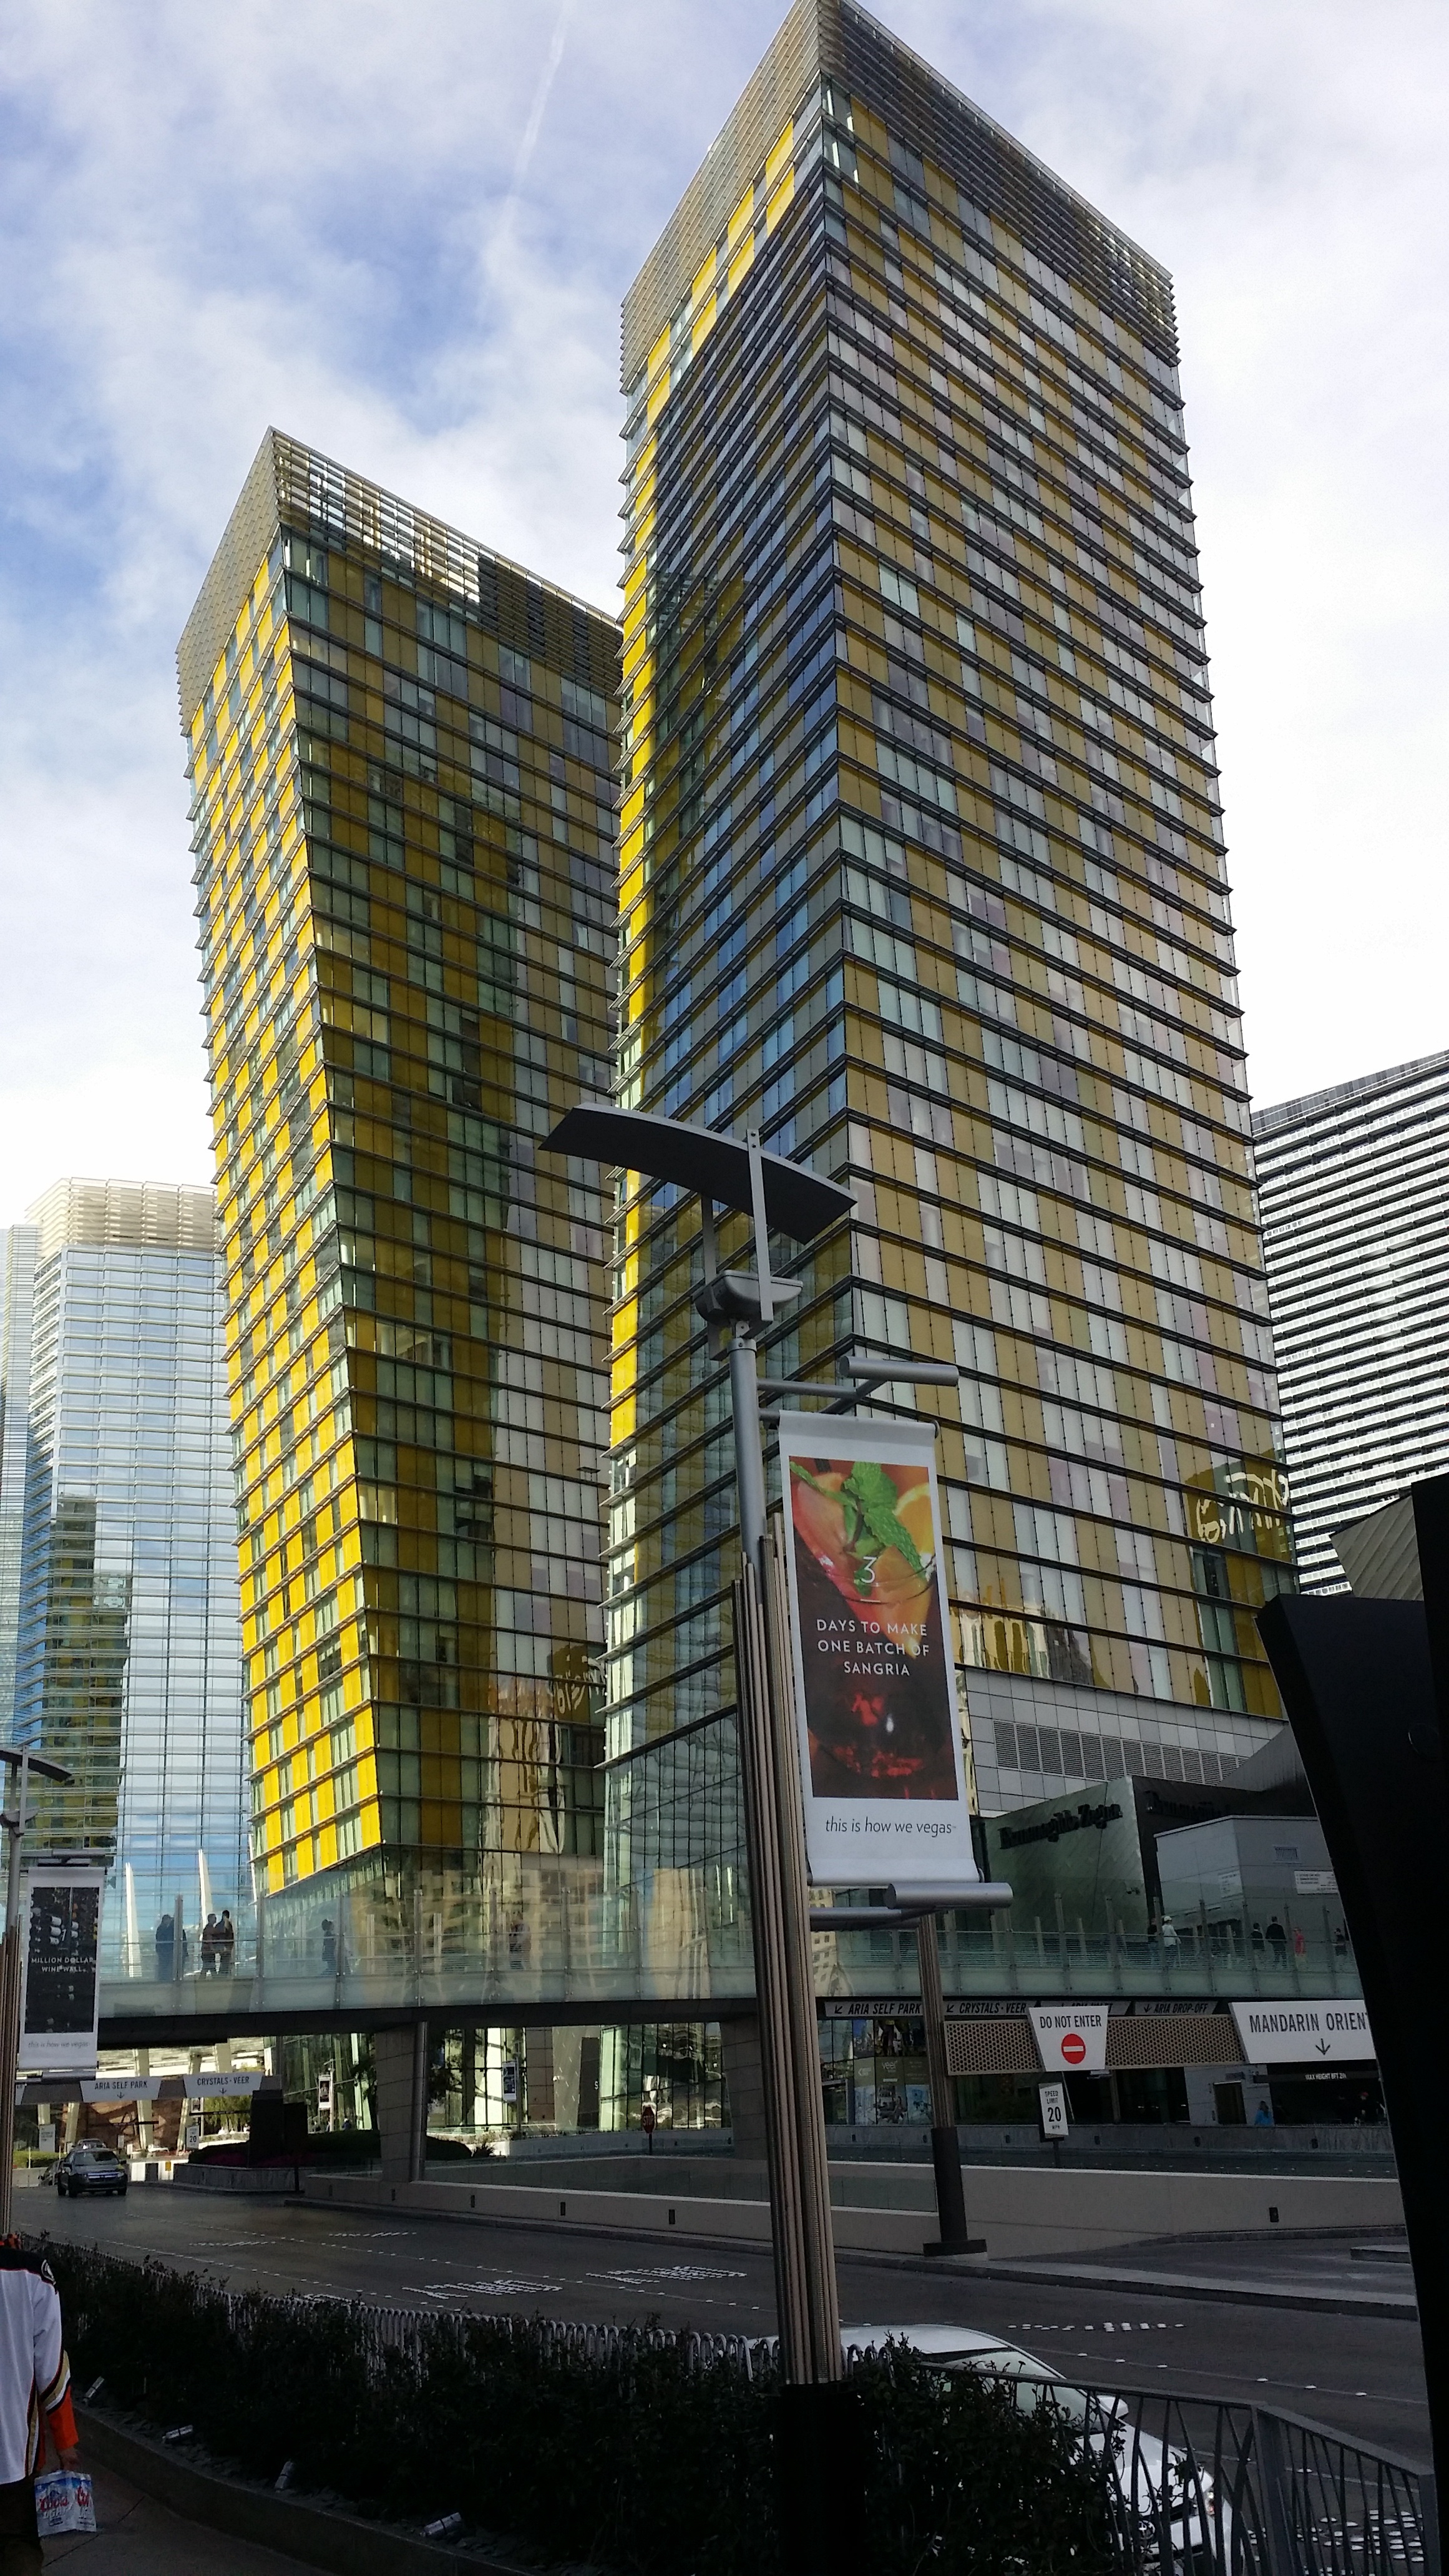
architecture, skyline, building, city, skyscraper, urban, cityscape, downtown, tower, plaza, landmark, facade, modern, tower block, high rise, buildings, vegas, unusual, headquarters, metropolis, condominium, neighbourhood, las vegas, city center, urban area, residential area, human settlement, metropolitan area, leaning building